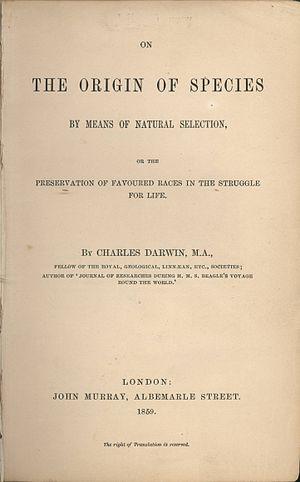
Aktion T4 est le nom donné, après la Seconde Guerre mondiale, à la campagne d'extermination d'adultes handicapés physiques et mentaux par le régime nazi, de 1939 à août 1941, et qui fait de 70 000 à 80 000 victimes.
Le 24 novembre est le 328ᵉ jour de l'année du calendrier grégorien, le 329ᵉ en cas d'année bissextile. Il reste 37 jours avant la fin de l'année.
Karl Robert Eduard von Hartmann est un philosophe allemand né le 23 février 1842 à Berlin, mort à Grosslichterfelde le 5 juin 1906. Son ouvrage principal : Philosophie de l'Inconscient, affirme l'existence d'un inconscient psychique universel.
La biologie est la science du vivant. Elle recouvre une partie des sciences de la nature et de l'histoire naturelle des êtres vivants.
L'Origine des espèces est un ouvrage scientifique de Charles Darwin, publié le 24 novembre 1859 pour sa première édition anglaise sous le titre L'origine des espèces au moyen de la sélection naturelle ou la préservation des races favorisées dans la lutte pour la survie. Cet ouvrage est considéré comme le texte fondateur de la théorie de l'évolution. Dans ce livre, Darwin présente la théorie scientifique de l'évolution des espèces vivantes à partir d'autres espèces généralement éteintes, au moyen de la sélection naturelle. Darwin avance un ensemble de preuves montrant que les espèces n'ont pas été créées indépendamment et ne sont pas immuables.